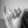
ASL letter: Y